Huaca Huantinamarca

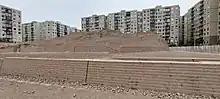
Huaca Huantinamarca in 2022

The Huaca Huantinamarca is an archaeological site of the Ichma culture located in San Miguel District, in Lima, Peru. It is located on the first block of the Avenue Brígida Silva de Ochoa.